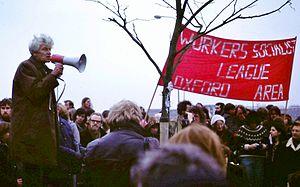
Edward Palmer Thompson est un historien britannique, spécialiste de l’histoire sociale et culturelle du Royaume-Uni et particulièrement du monde ouvrier. Socialiste d'inspiration marxiste, militant pacifiste et « intellectuel engagé », il est un des principaux historiens britanniques de la seconde moitié du XXᵉ siècle, « une figure atypique d'intellectuel britannique, alliant l'érudition au militantisme ».